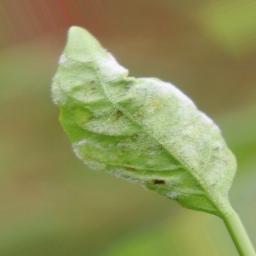
Label: powdery mildew